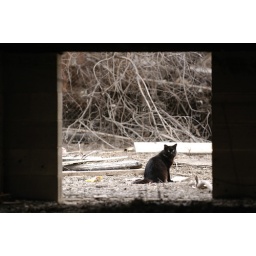
Black cat under house (LeAnne's flickr)